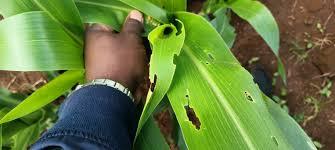
Hapa kuna mti unaoonekana kuwa na majani ya kijani kibichi, kuna mkono uliovaa saa umeshikililia majani yaliyoliwa, yanaonekana kuwa na tundu kuonyesha kuliwa na wadudu.